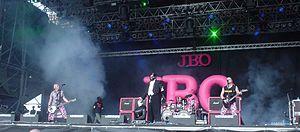
J.B.O., ou JBO, est un groupe de fun-metal allemand, originaire d'Erlangen. Le 31 juillet 2004, le groupe fête ses 15 ans d'existences à Erlangen au Dechsendorfer Weiher sous le slogan 30 Halbe. En 2014, J.B.O. joue à la 25ᵉ édition du Wacken Open Air, et à la 17ᵉ édition du Summer Breeze Open Air pour y célébrer leur 25ᵉ anniversaire.